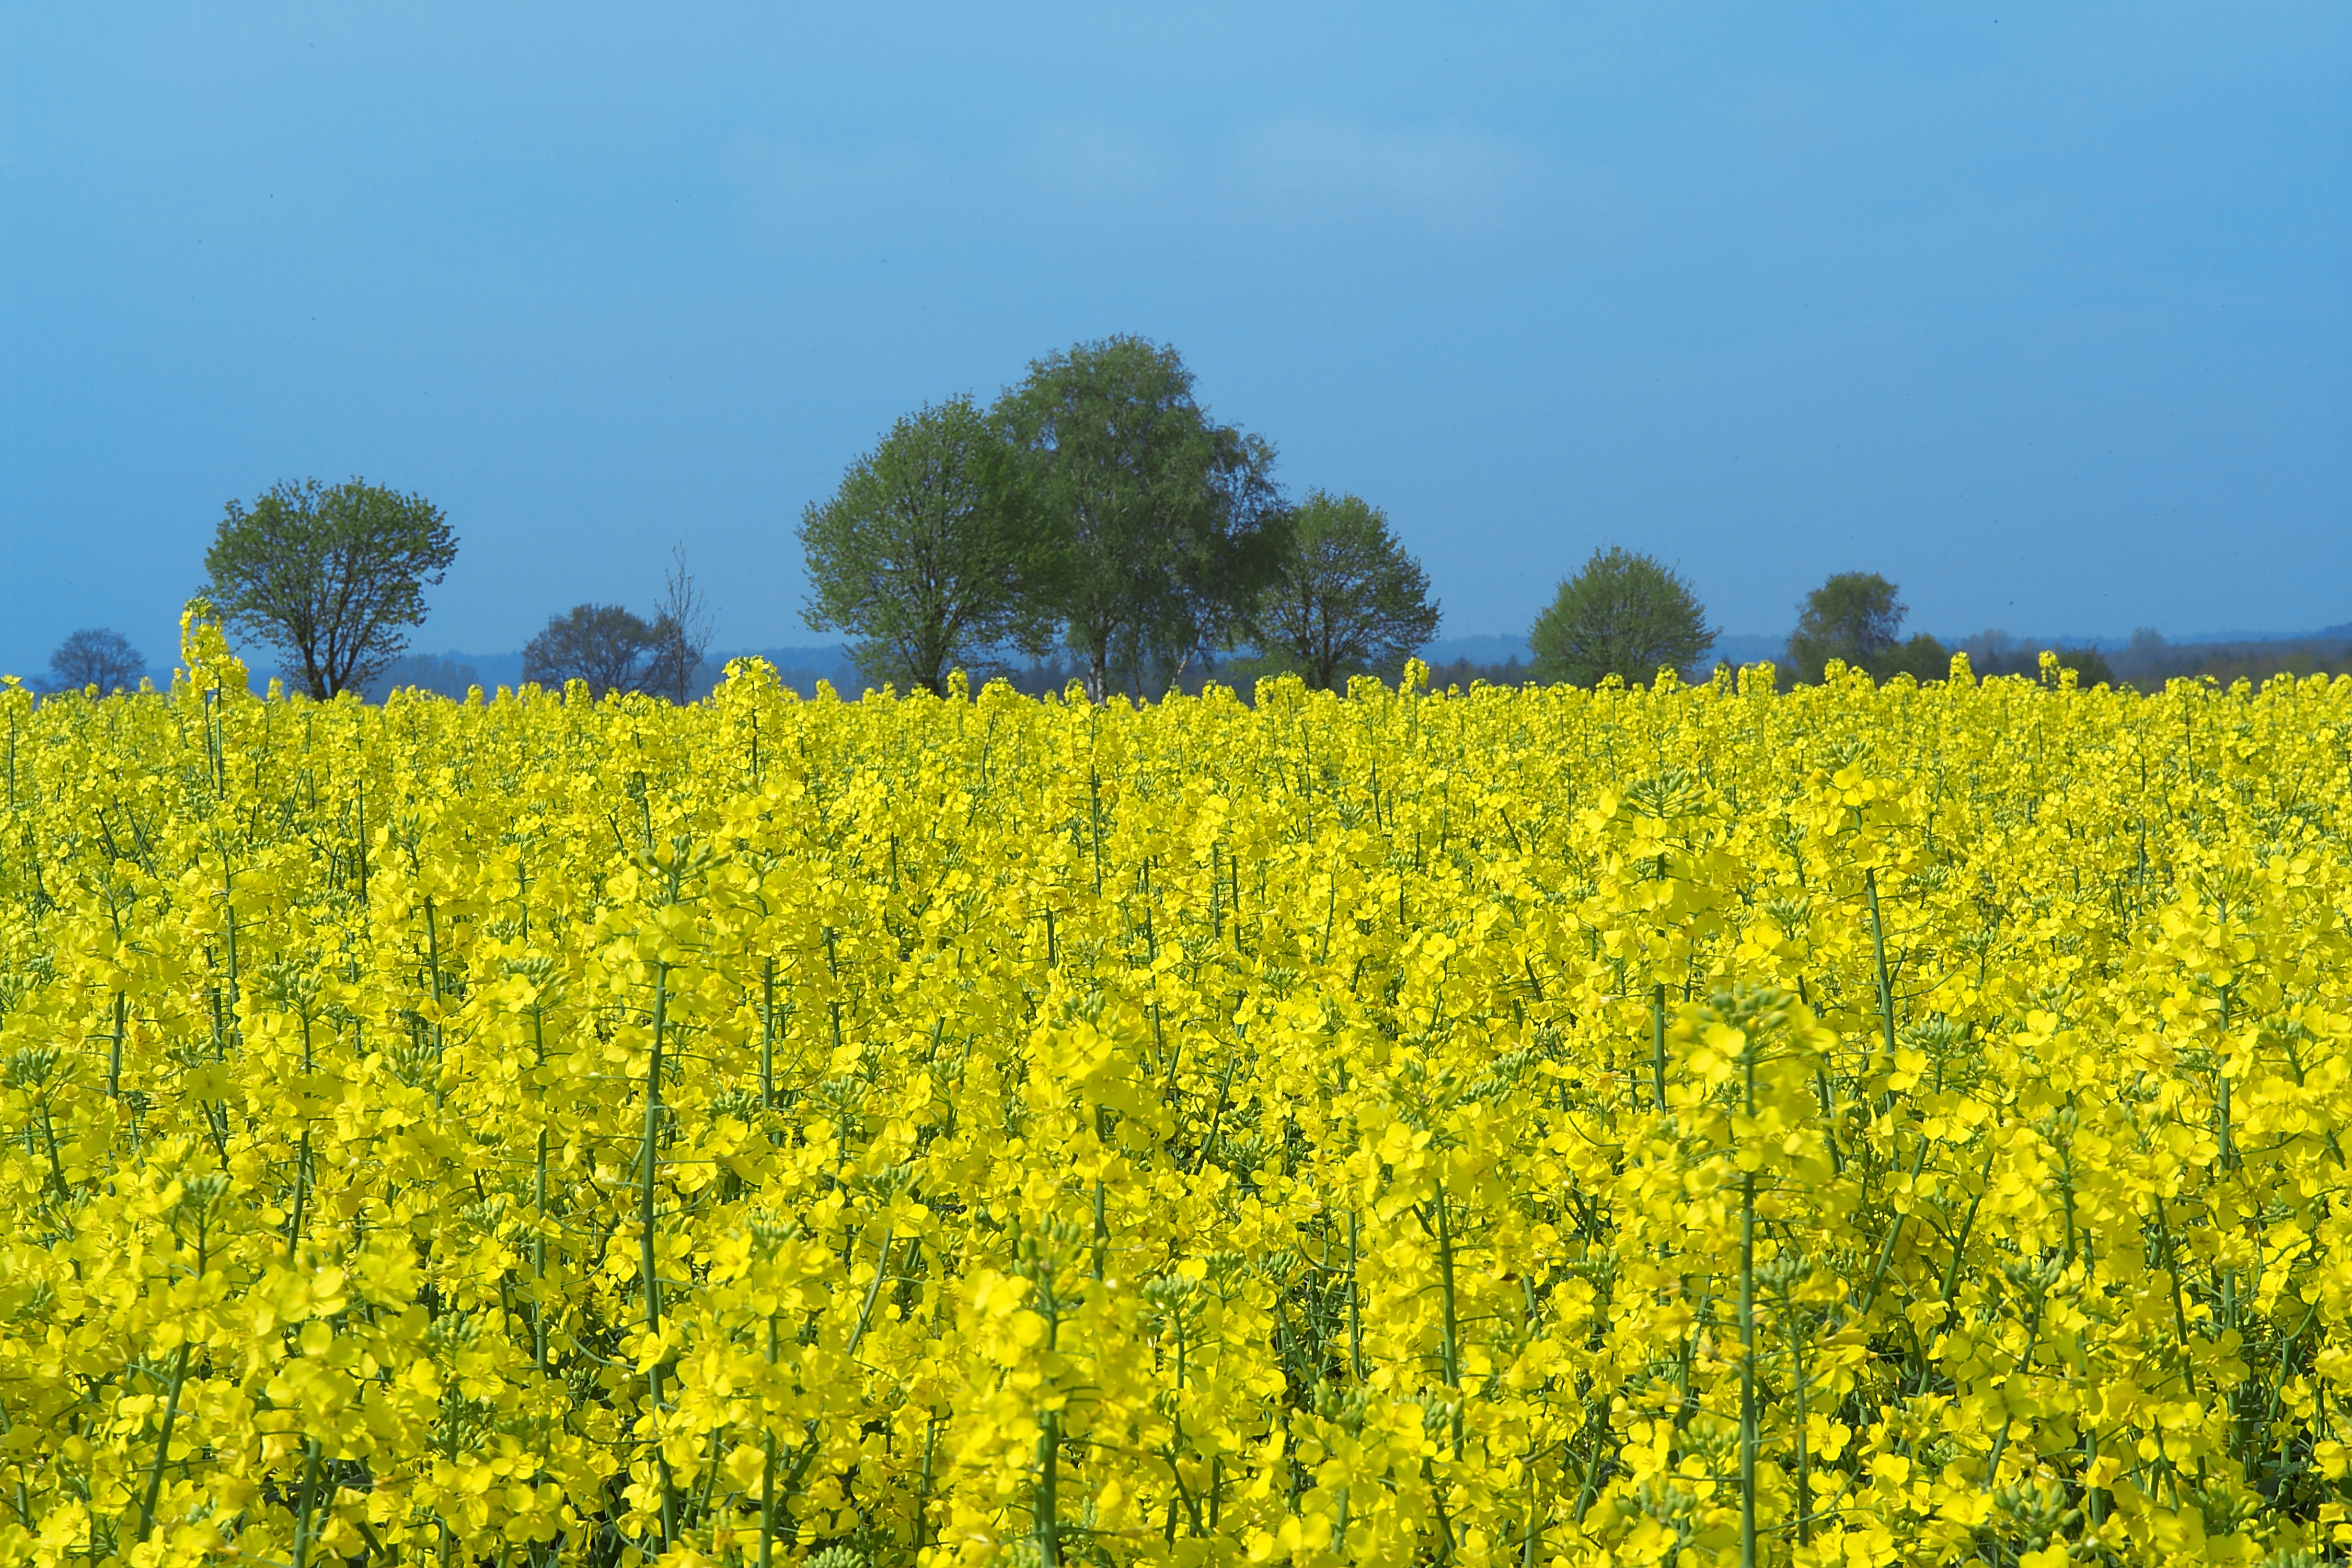
landscape, plant, field, meadow, prairie, flower, summer, food, produce, vegetable, crop, yellow, agriculture, rapeseed, canola, brassica, rural area, oilseed rape, flowering plant, field of rapeseeds, rare plant, grass family, land plant, mustard plant, mustard and cabbage family, brassica rapa